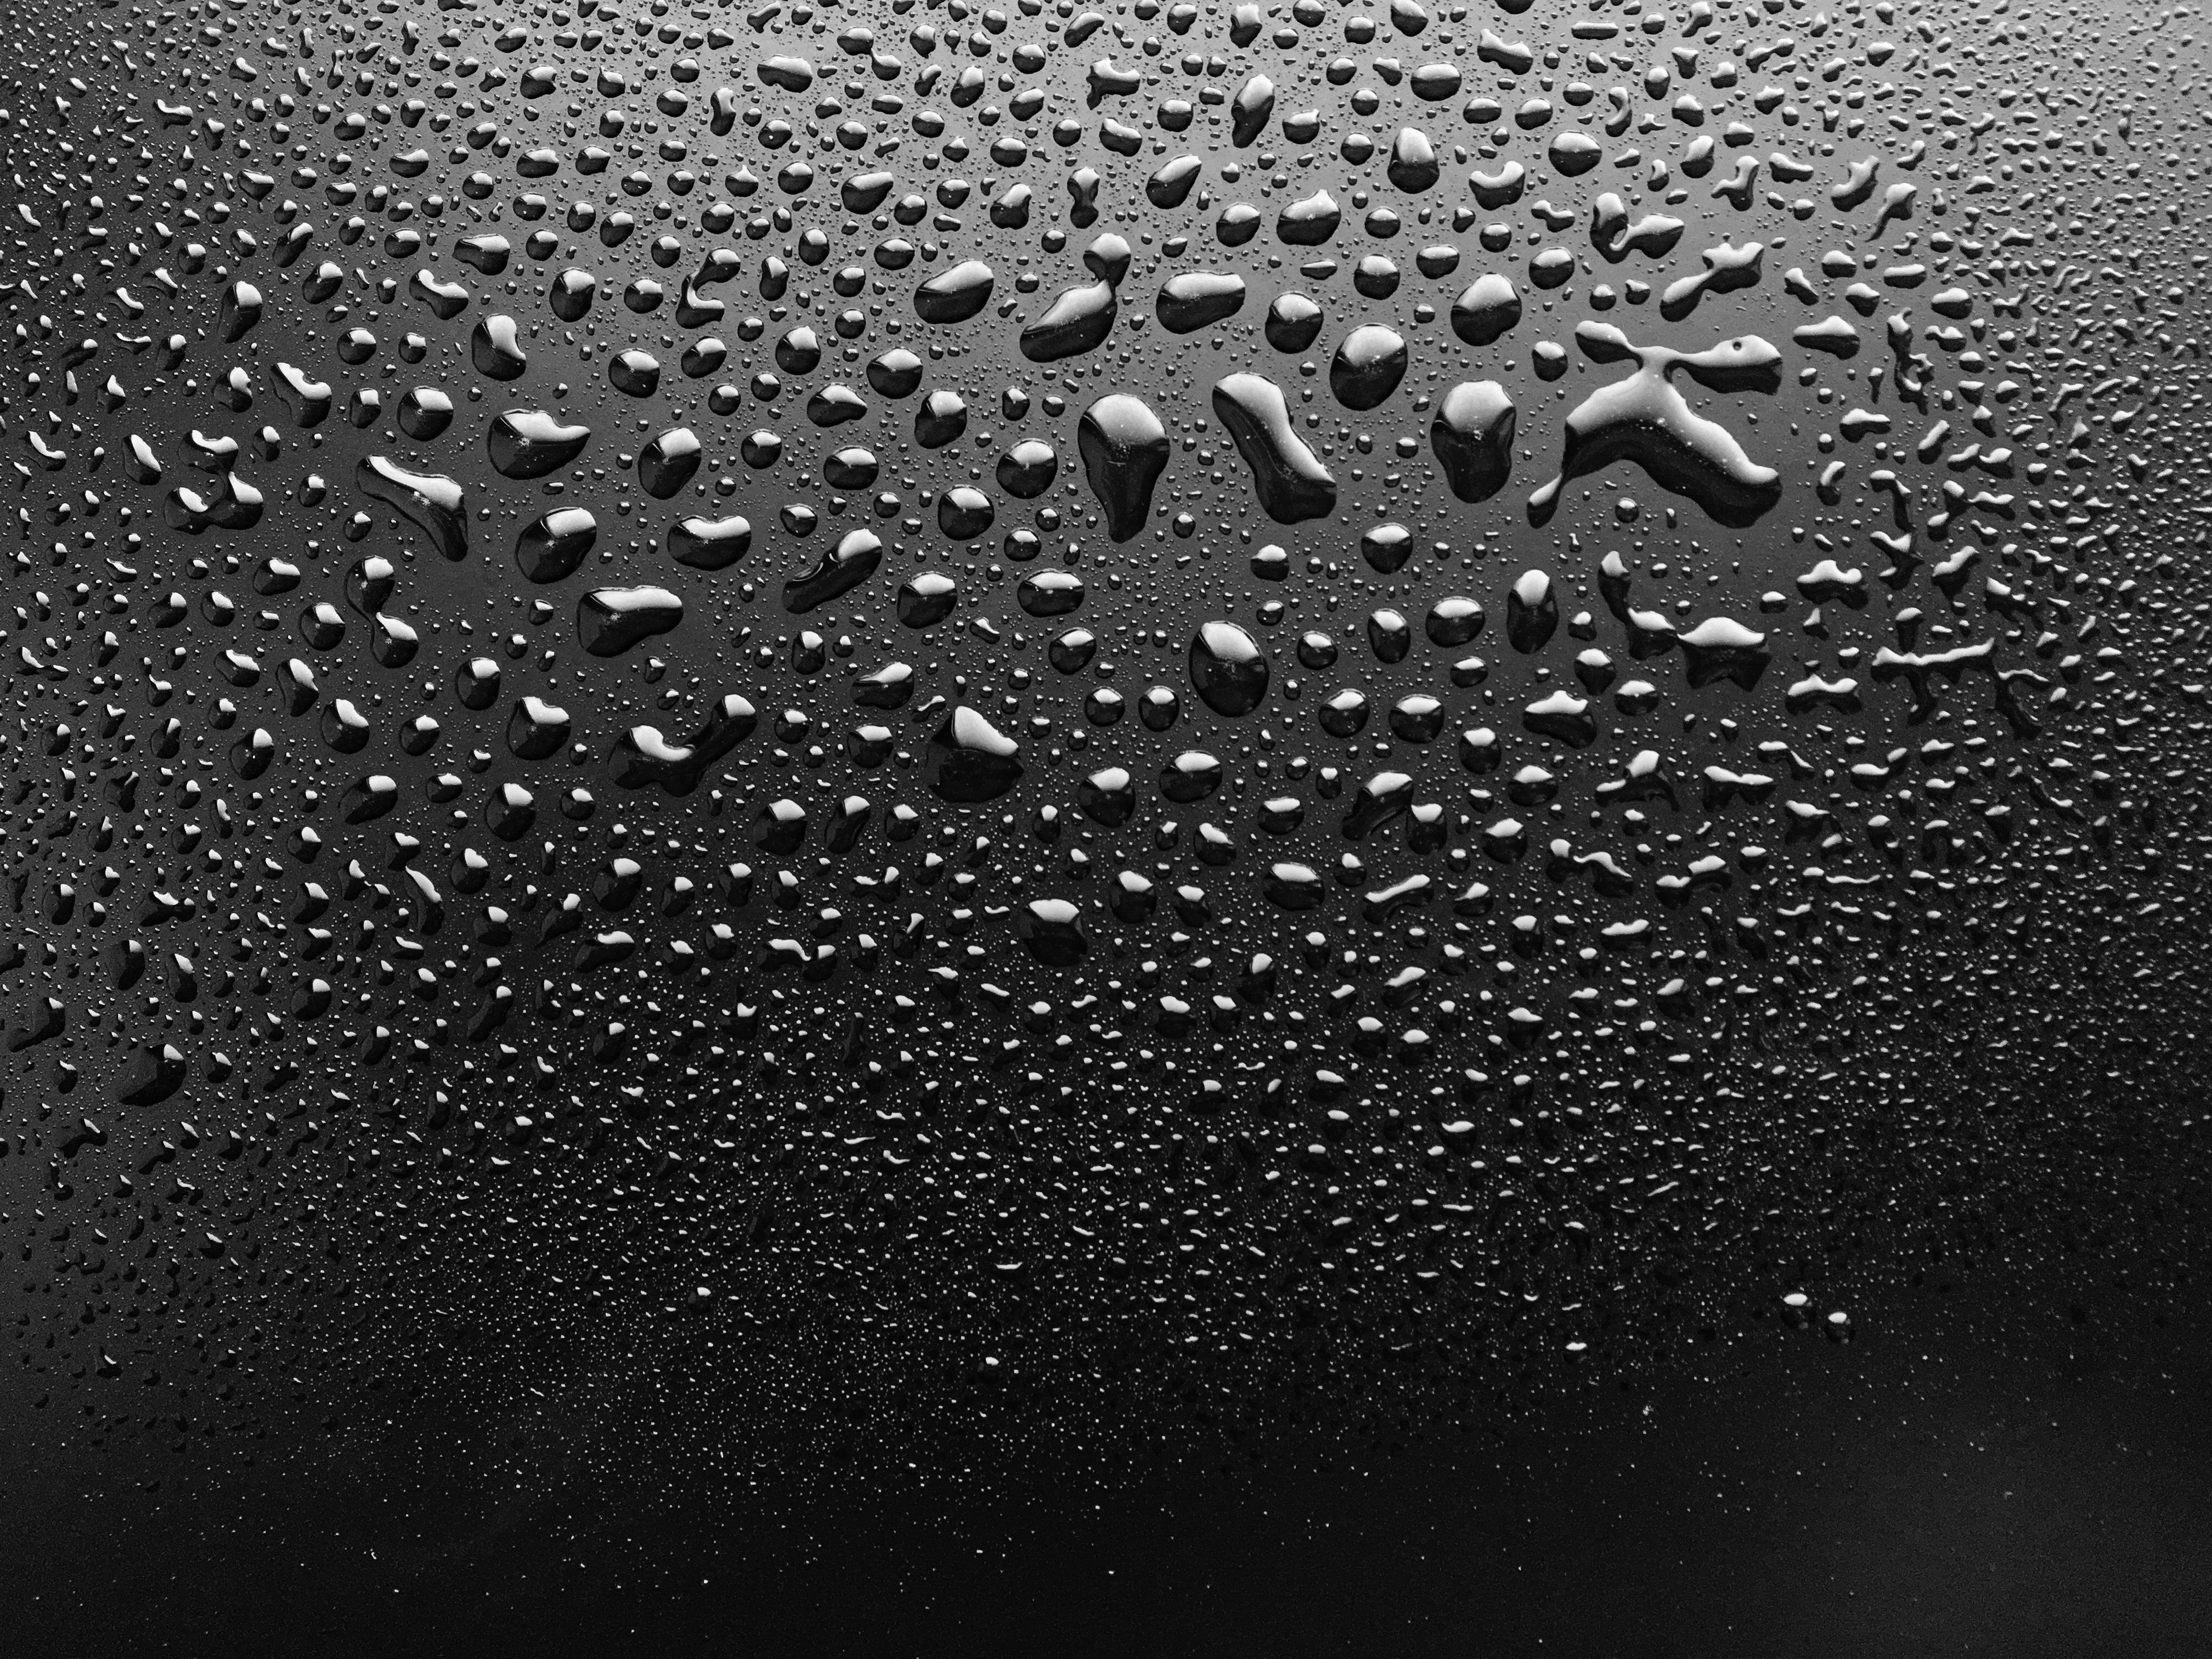
drop, dew, liquid, black and white, wet, macro, clean, monochrome, circle, macro photography, water droplets, monochrome photography